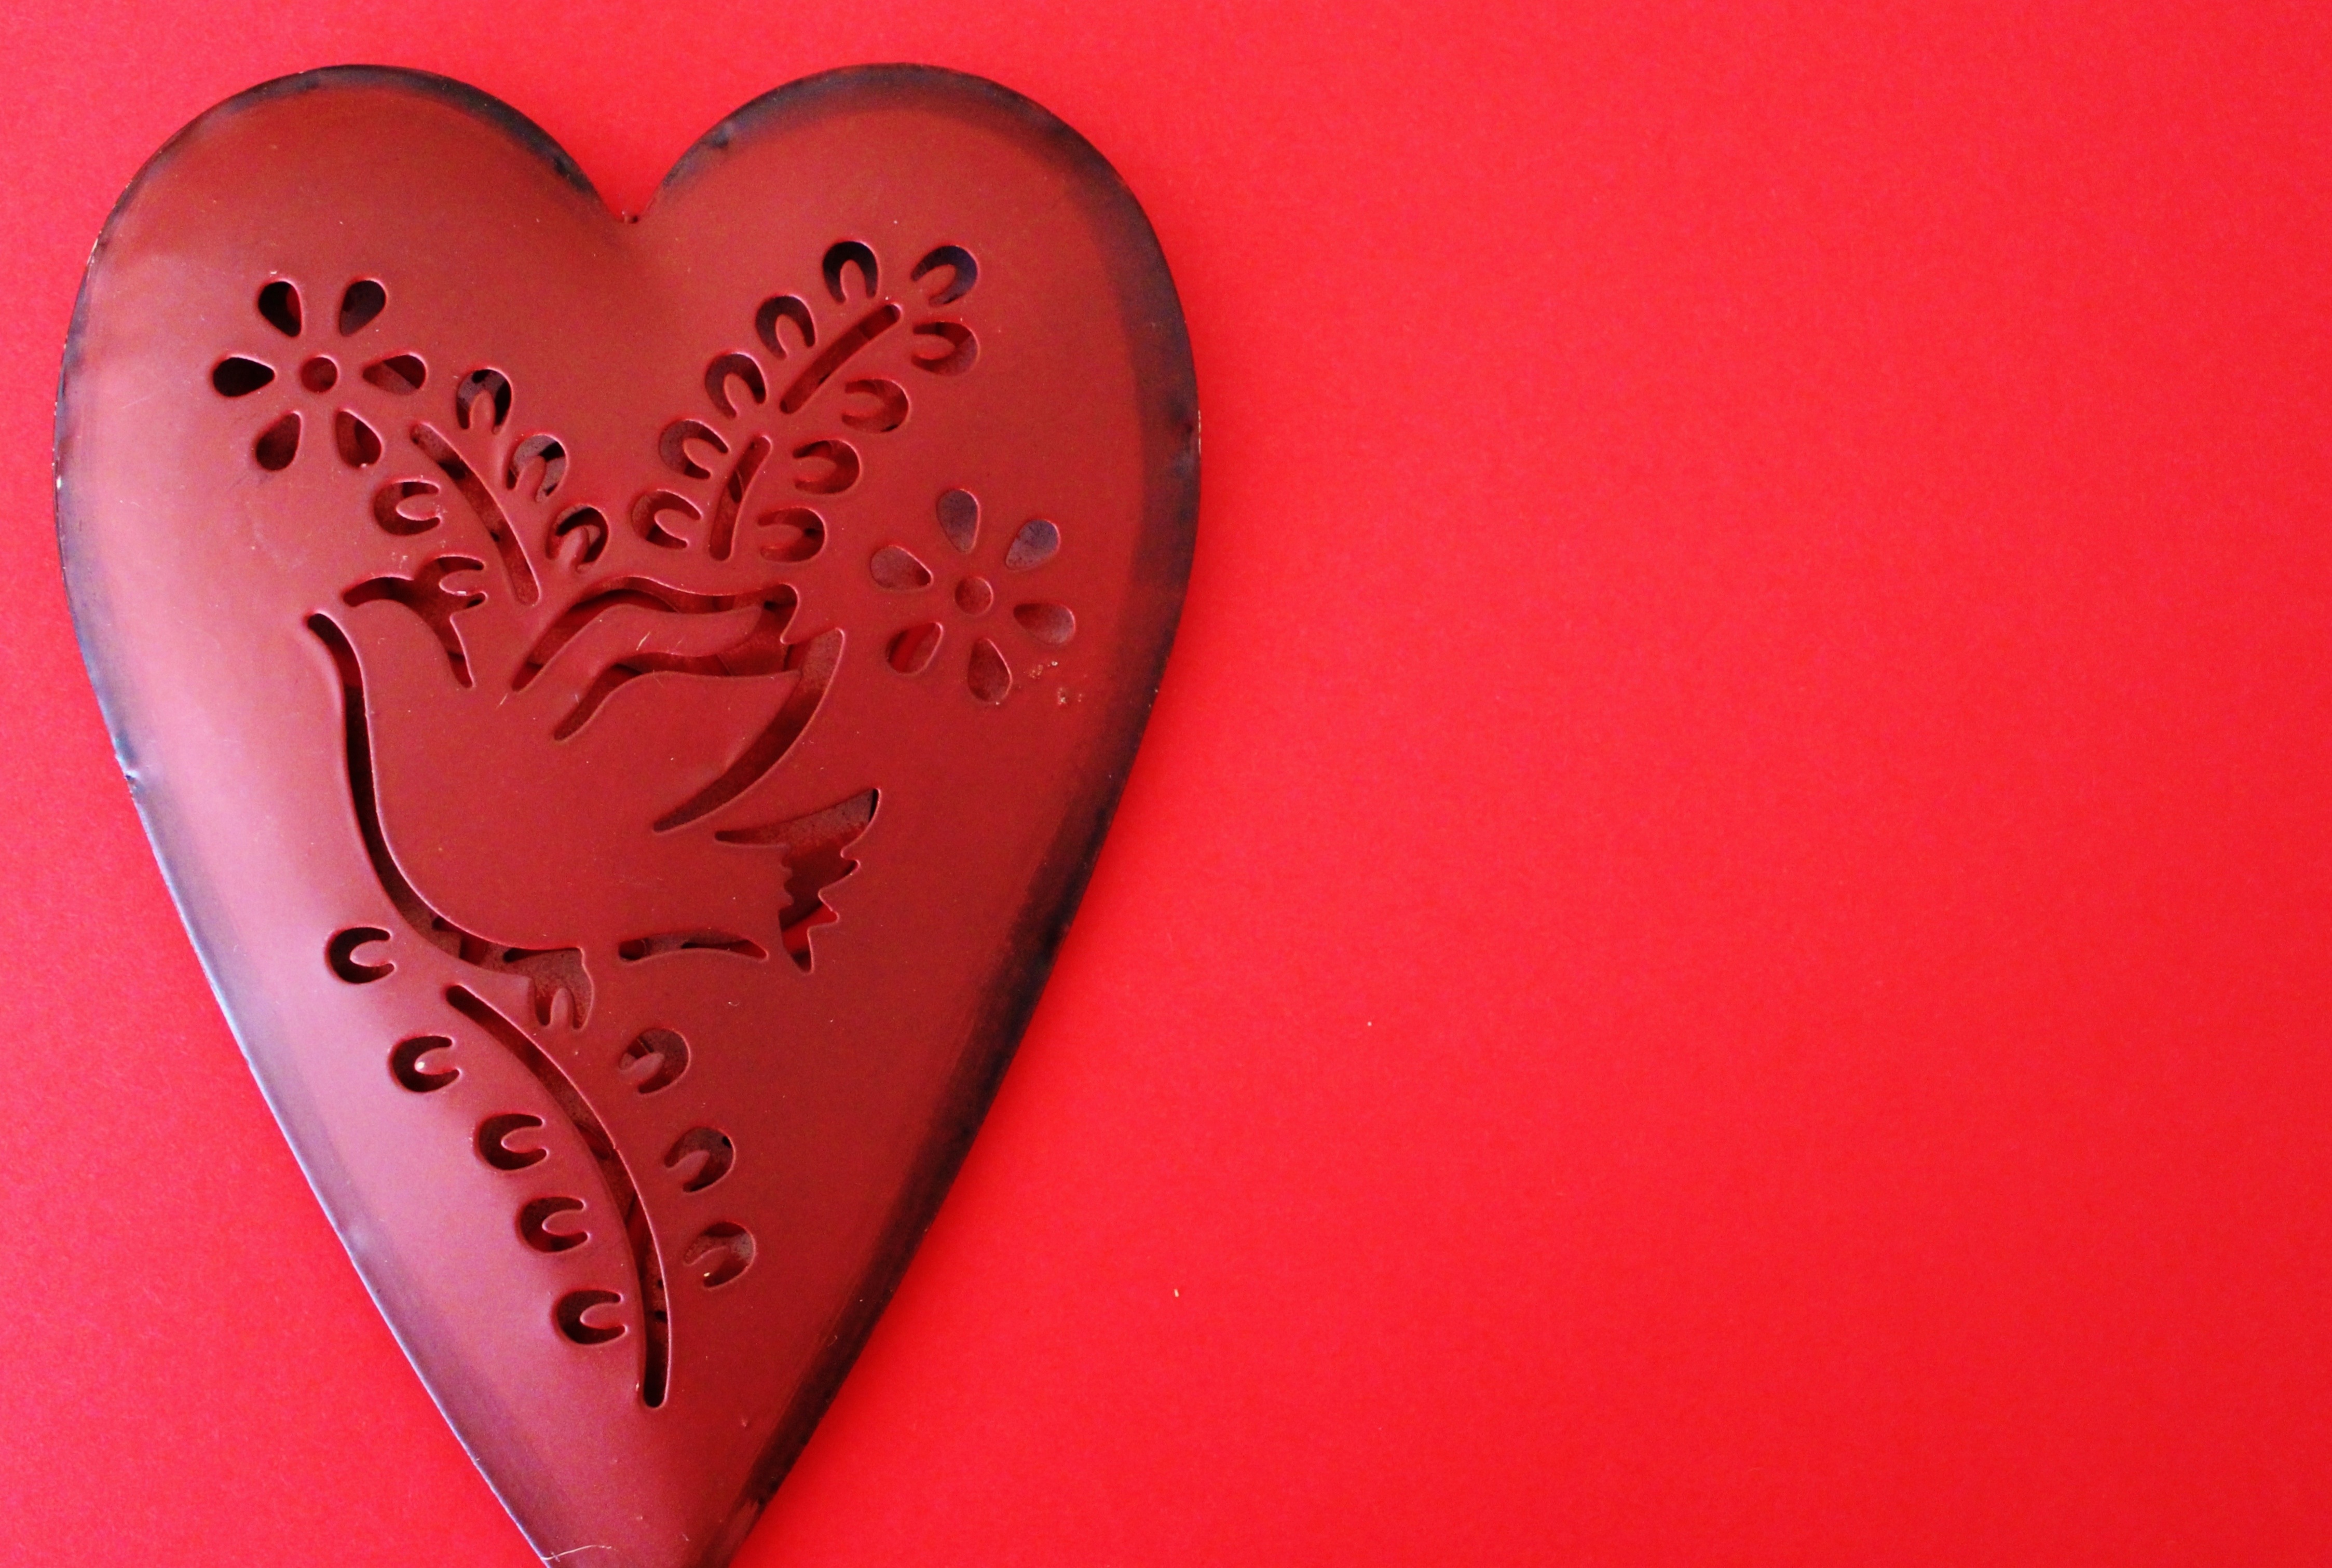
flower, petal, love, heart, red, romance, pink, wedding, lip, map, human body, font, illustration, text, stationery, organ, valentine, emotion, valentine's day, love letter